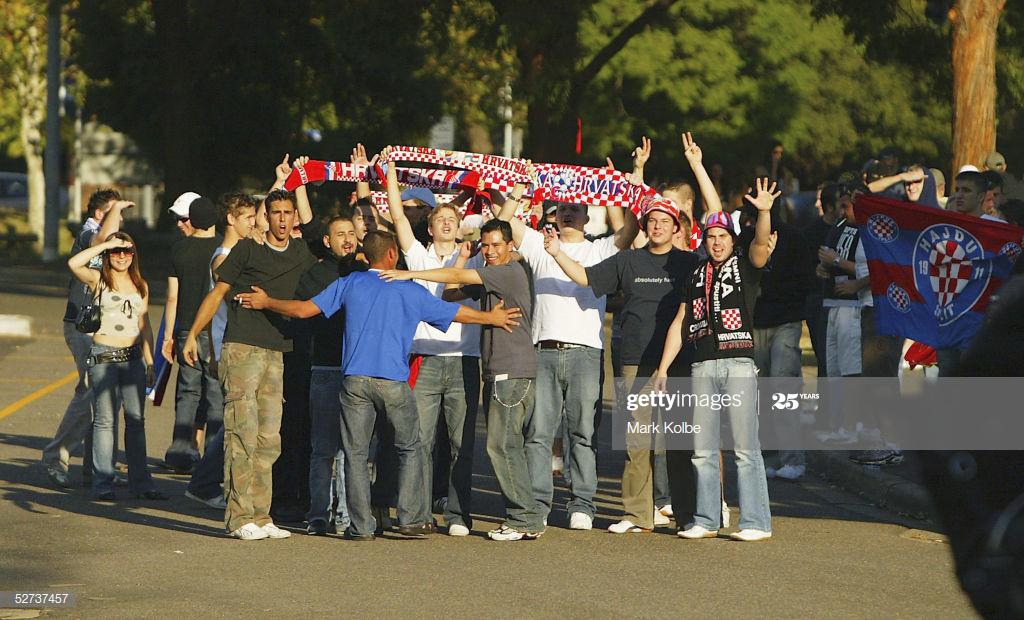
supporters make a point to police after the match .
Relation: Story